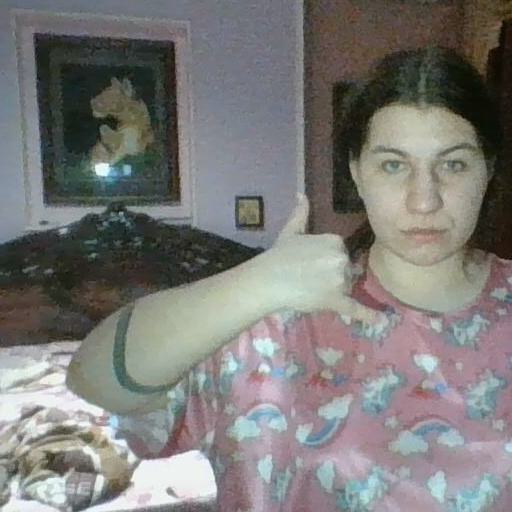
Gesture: call